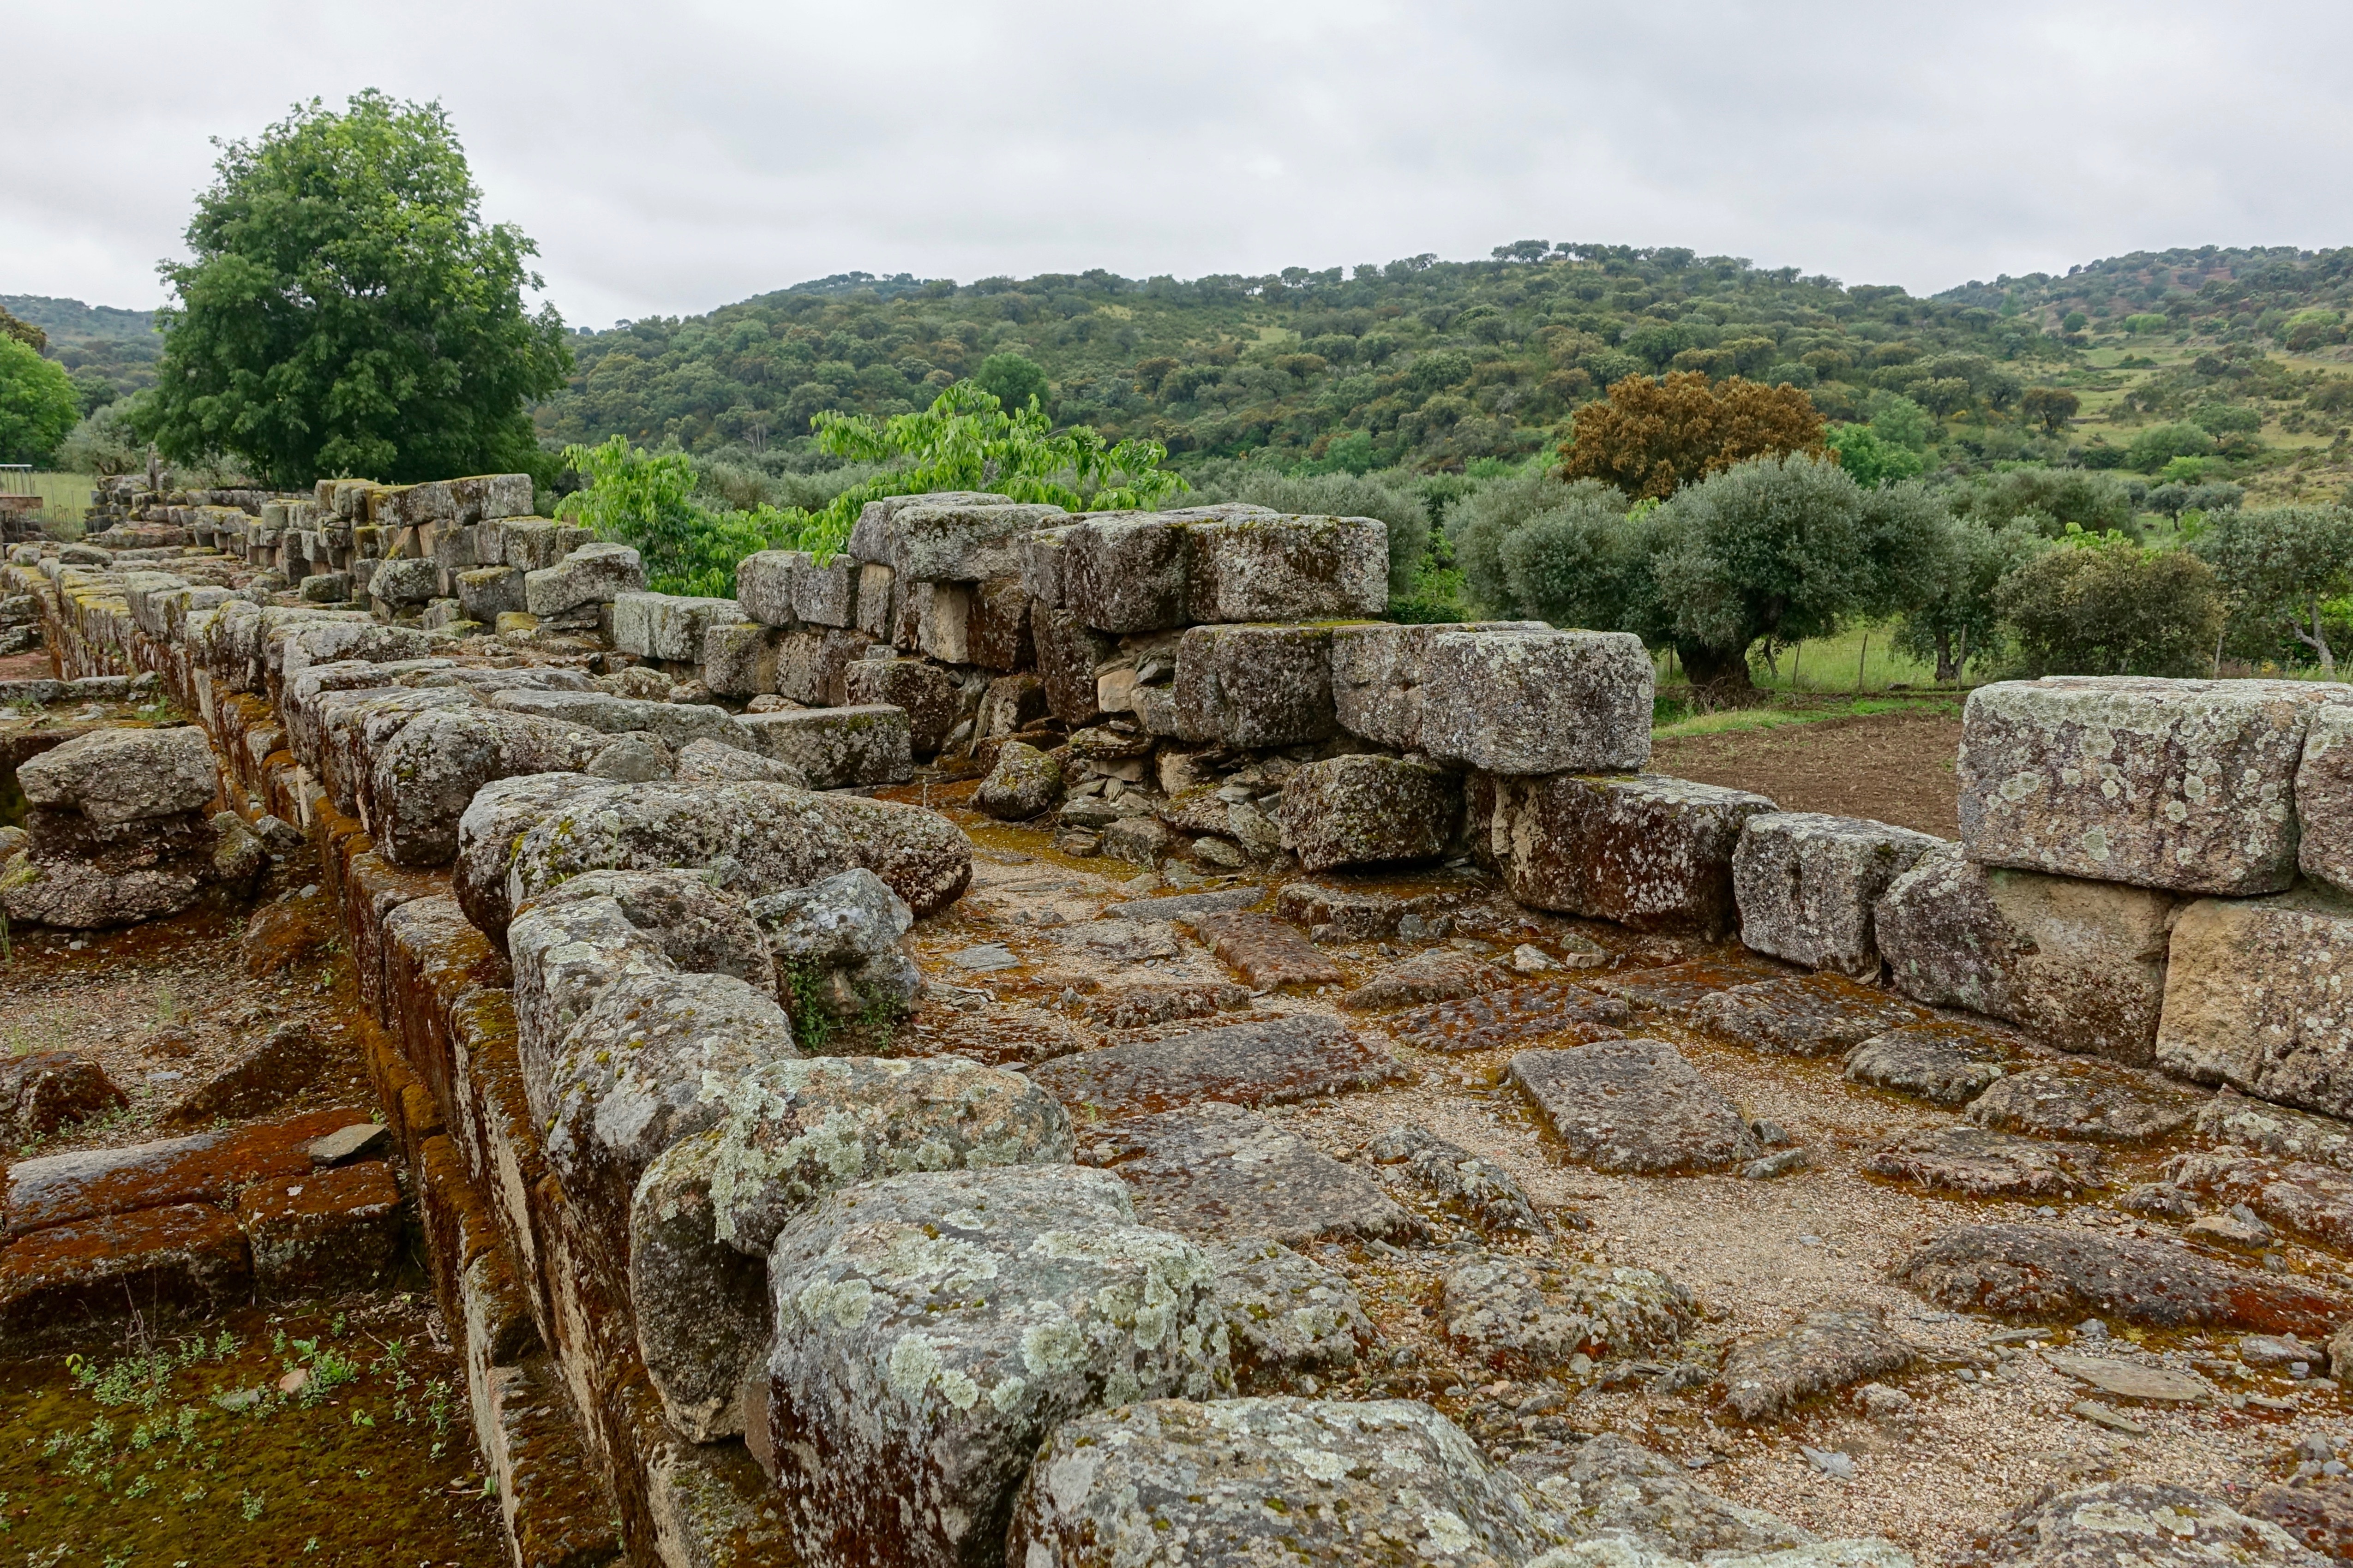
landscape, sea, rock, wall, valley, village, broken, ancient, stone wall, fortification, terrain, geology, ruins, blocks, rural area, archaeological site, ancient history